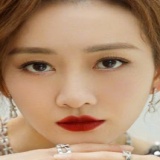
diễn viên Vương Âu